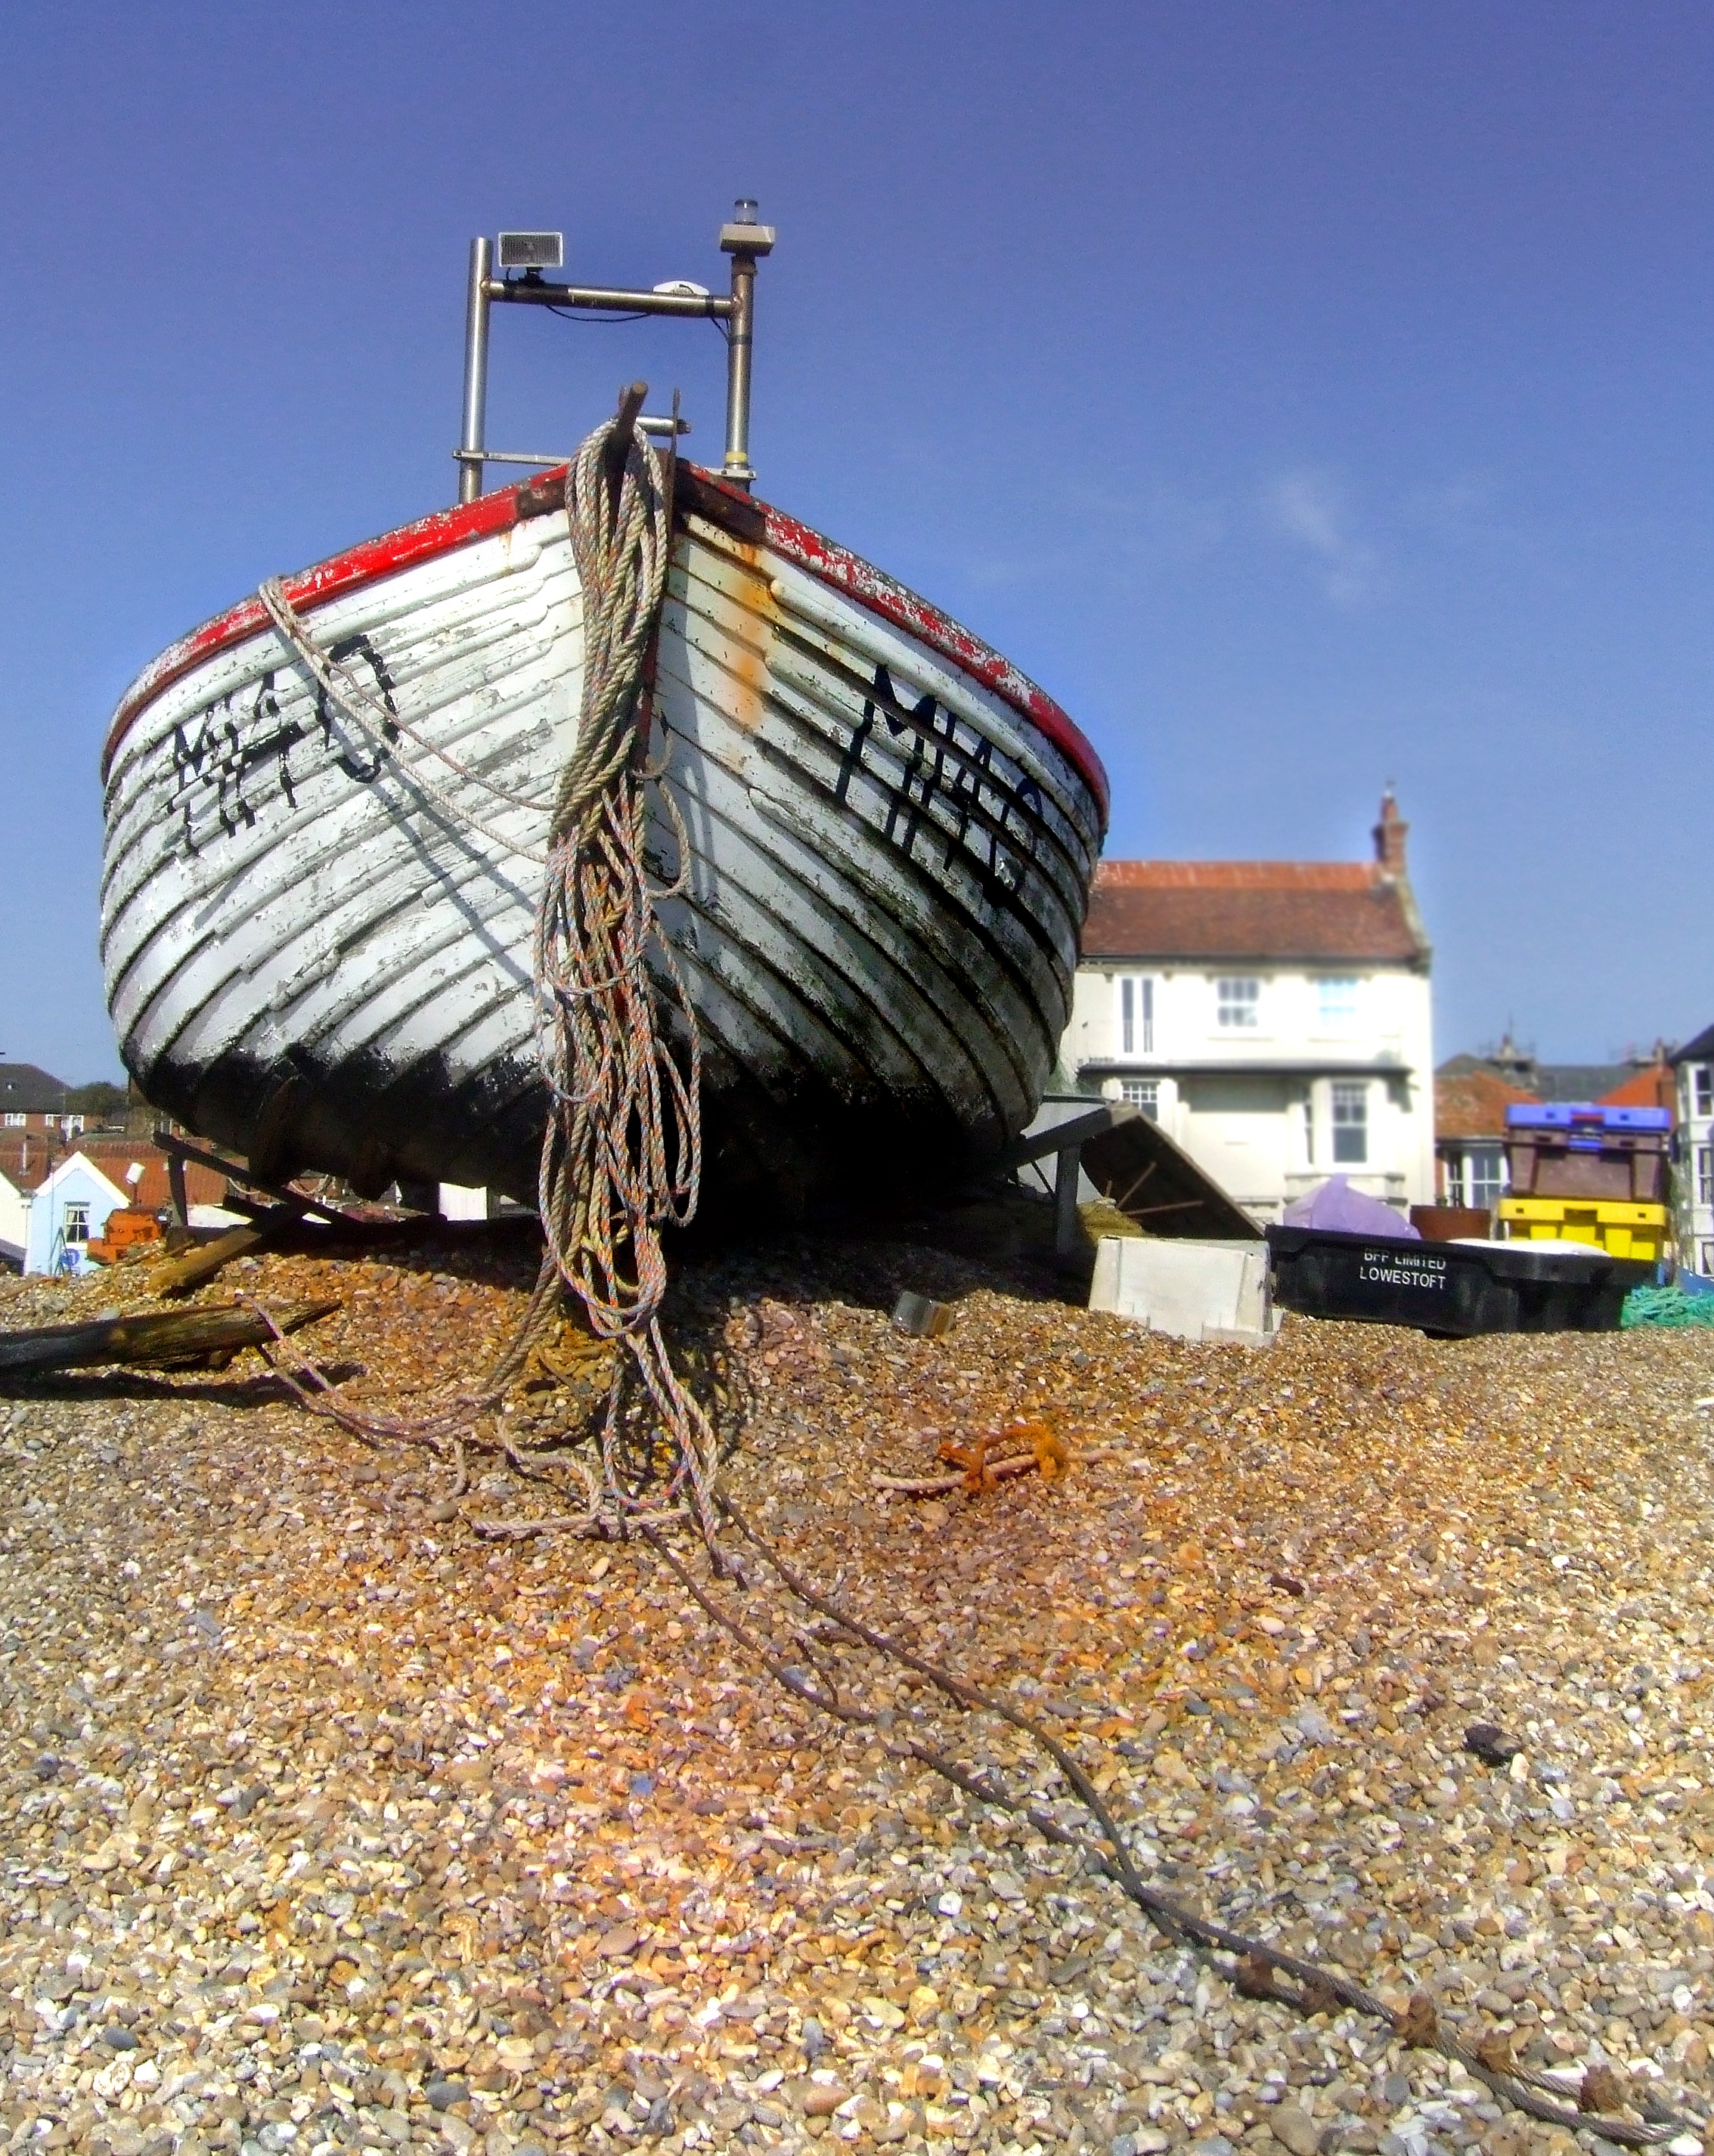
beach, sea, coast, boat, shore, ship, coastline, seaside, vehicle, fishing, mast, resort, beachfront, watercraft, suffolk, aldeburgh, caravel